Carl Theodor Severin

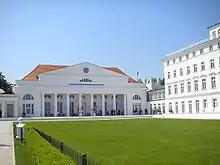
Kurhaus Heiligendamm, 2007

From 1810 to 1813, albeit with some difficulties, he build several pavilions, particularly the Große Pavillon as a music pavilion at the Kamp.